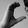
ASL letter: C